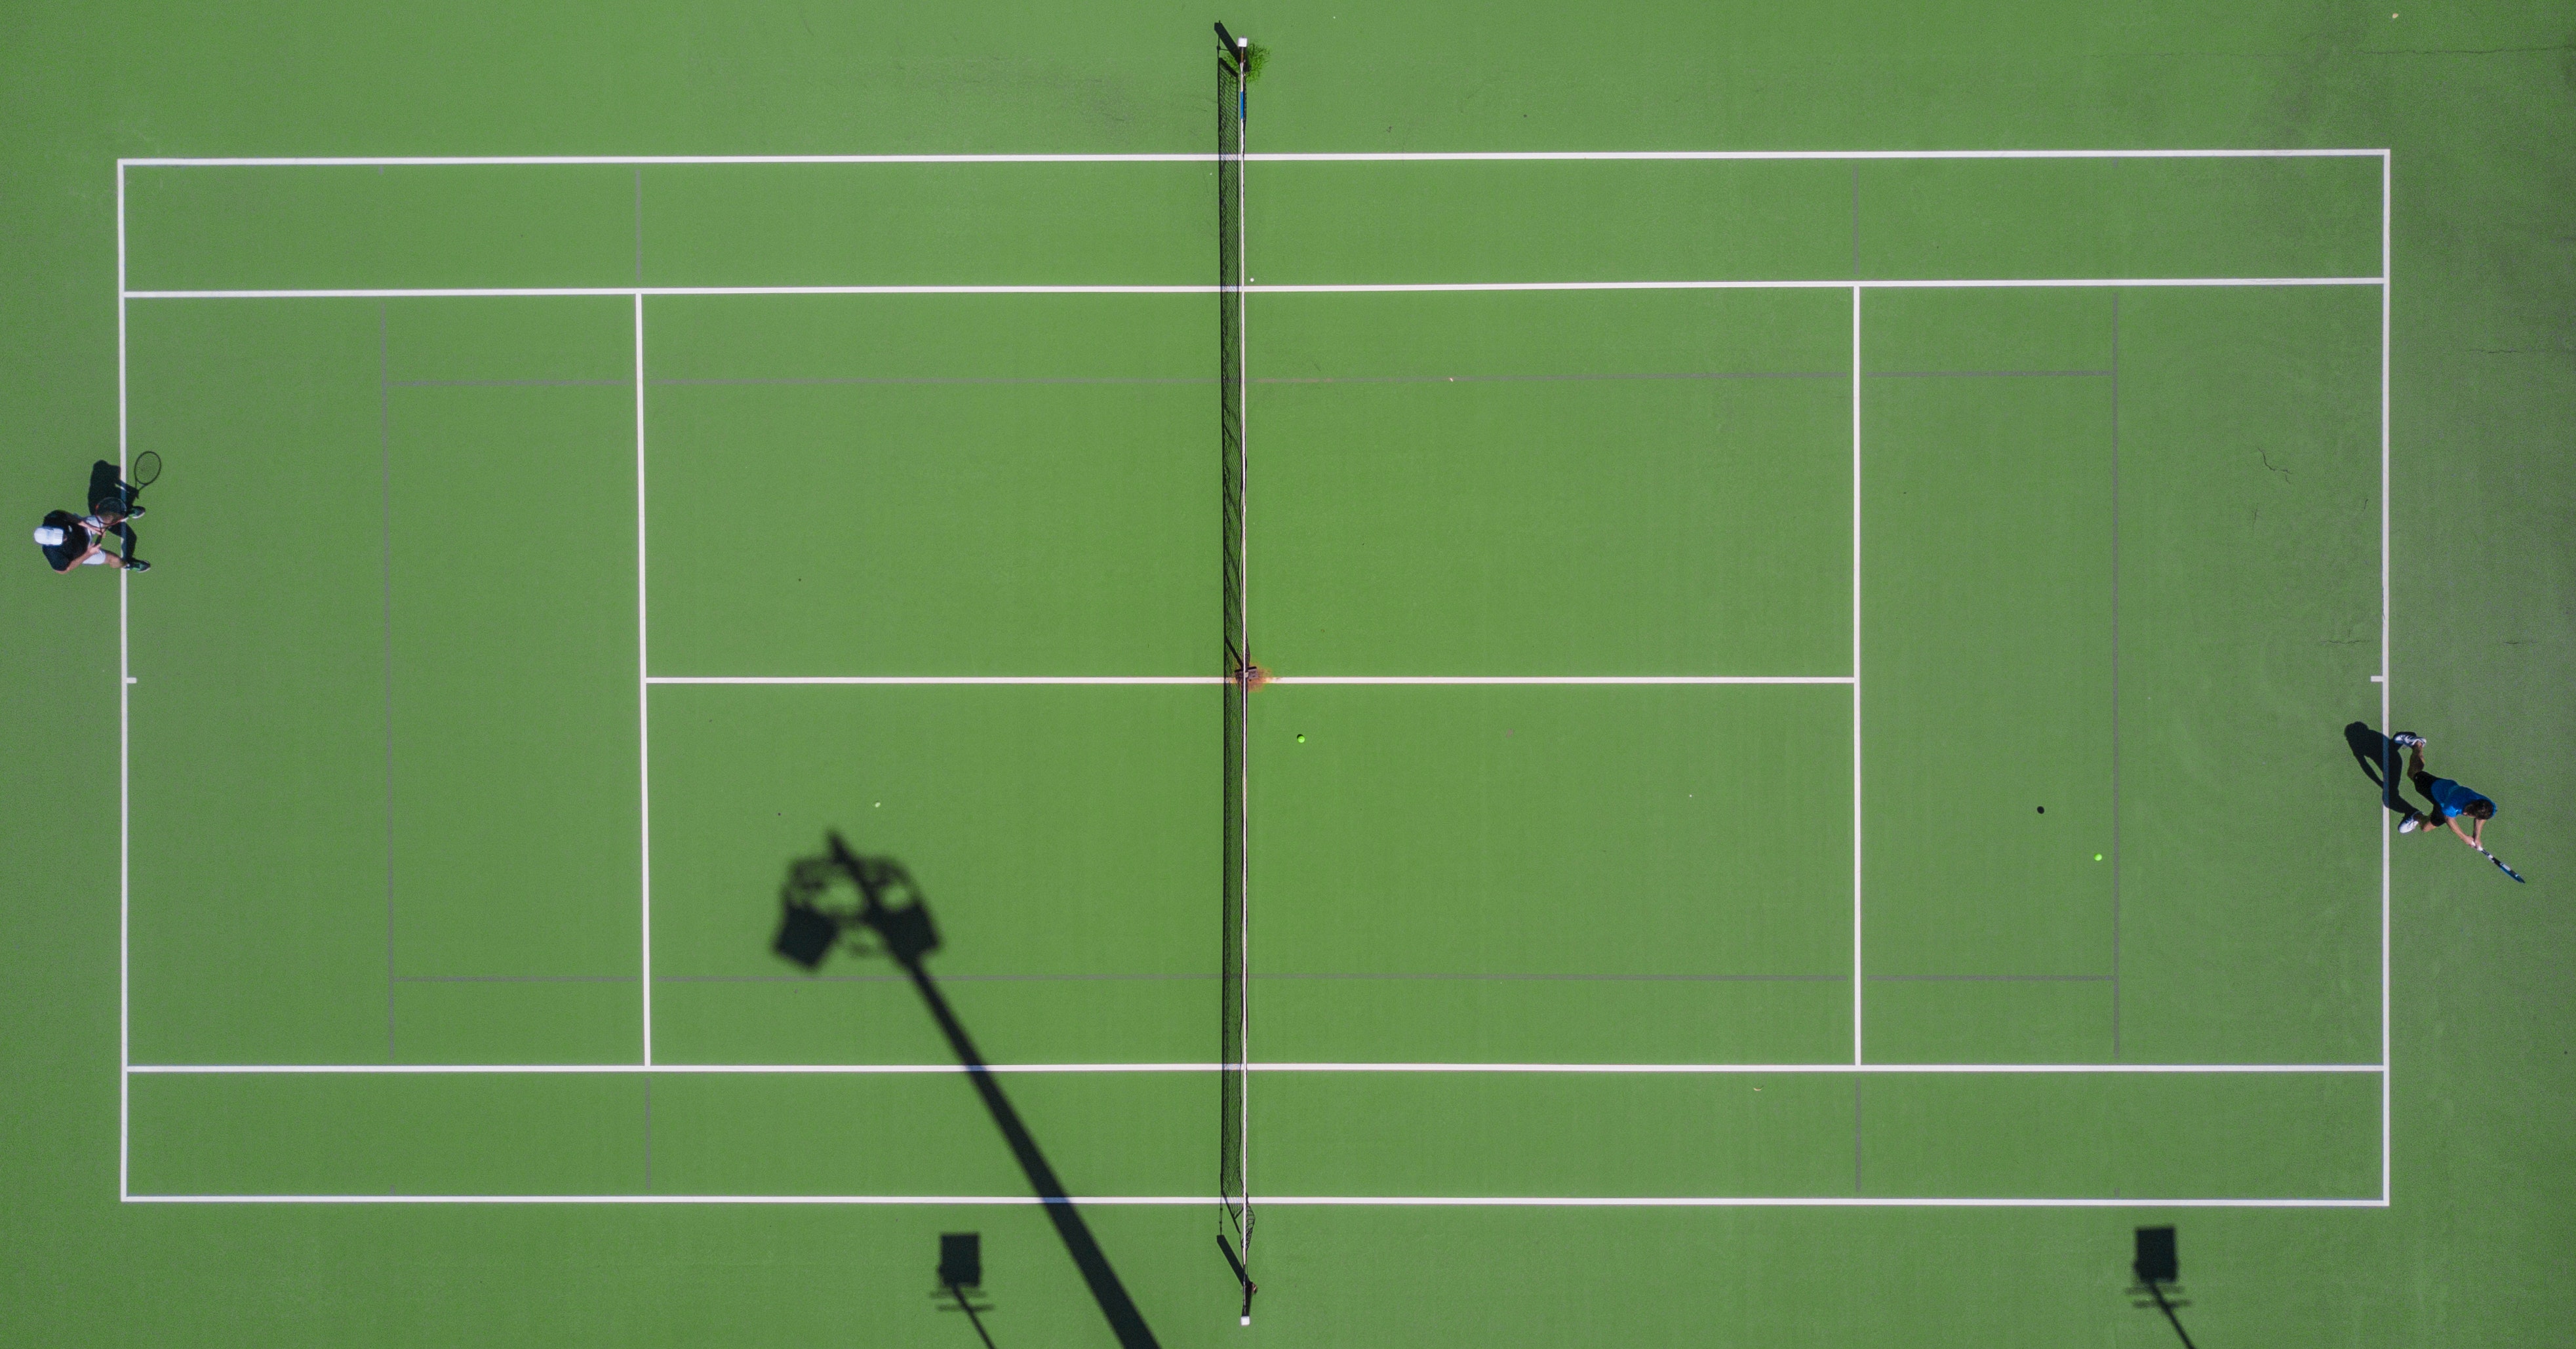
green, sport venue, line, net, parallel, grass, sports equipment, artificial turf, sports, plant, stadium, ball game